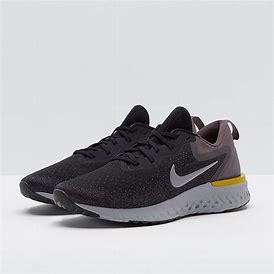
Brand: Nike
Model: Odyssey React